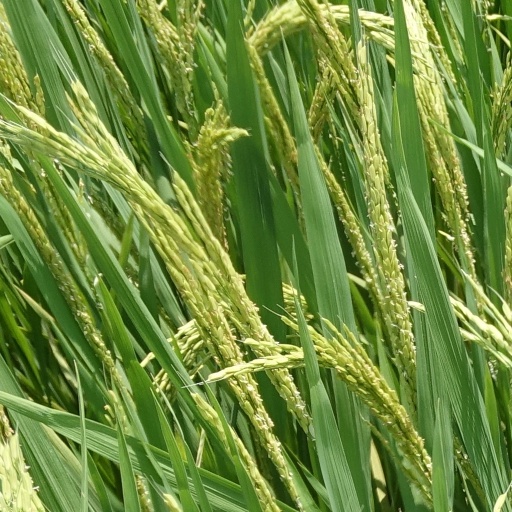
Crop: rice